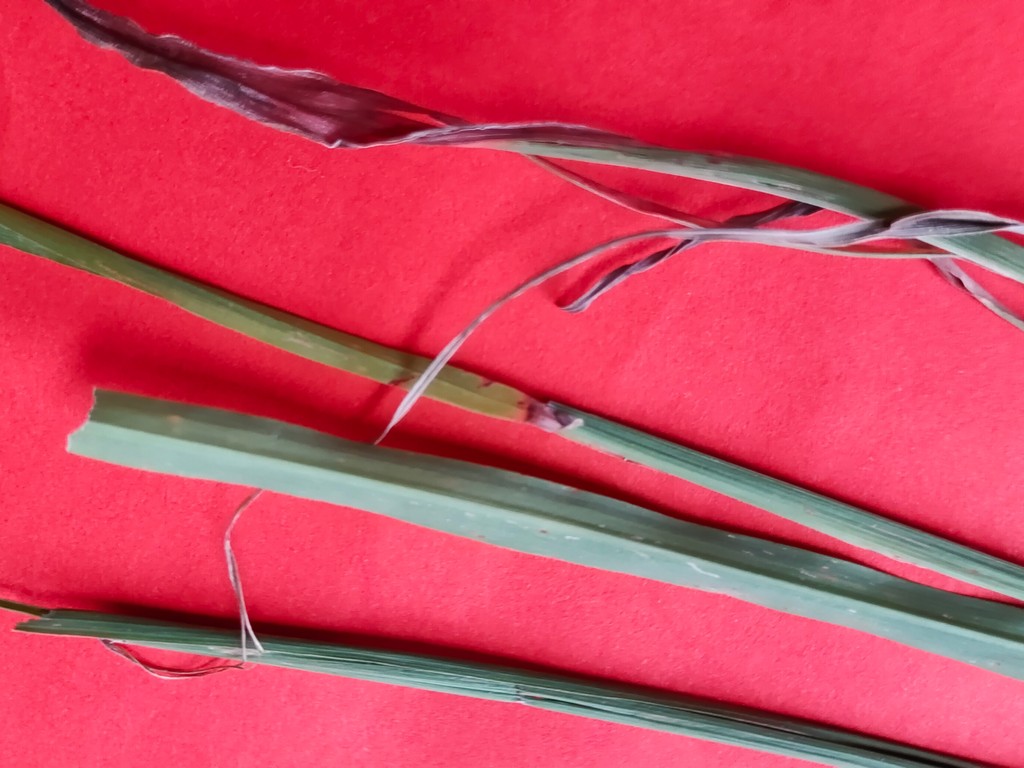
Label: Unhealthy